Raquel Willis

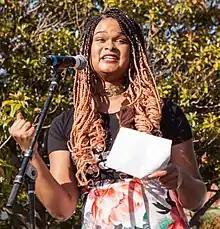
Willis in 2017

Raquel Willis (born 1990/1991) is an African American writer, editor, and transgender rights activist. She is a former national organizer for the Transgender Law Center and the former executive editor of "Out" magazine. Her memoir, "The Risk It Takes To Bloom", was published in November 2023.